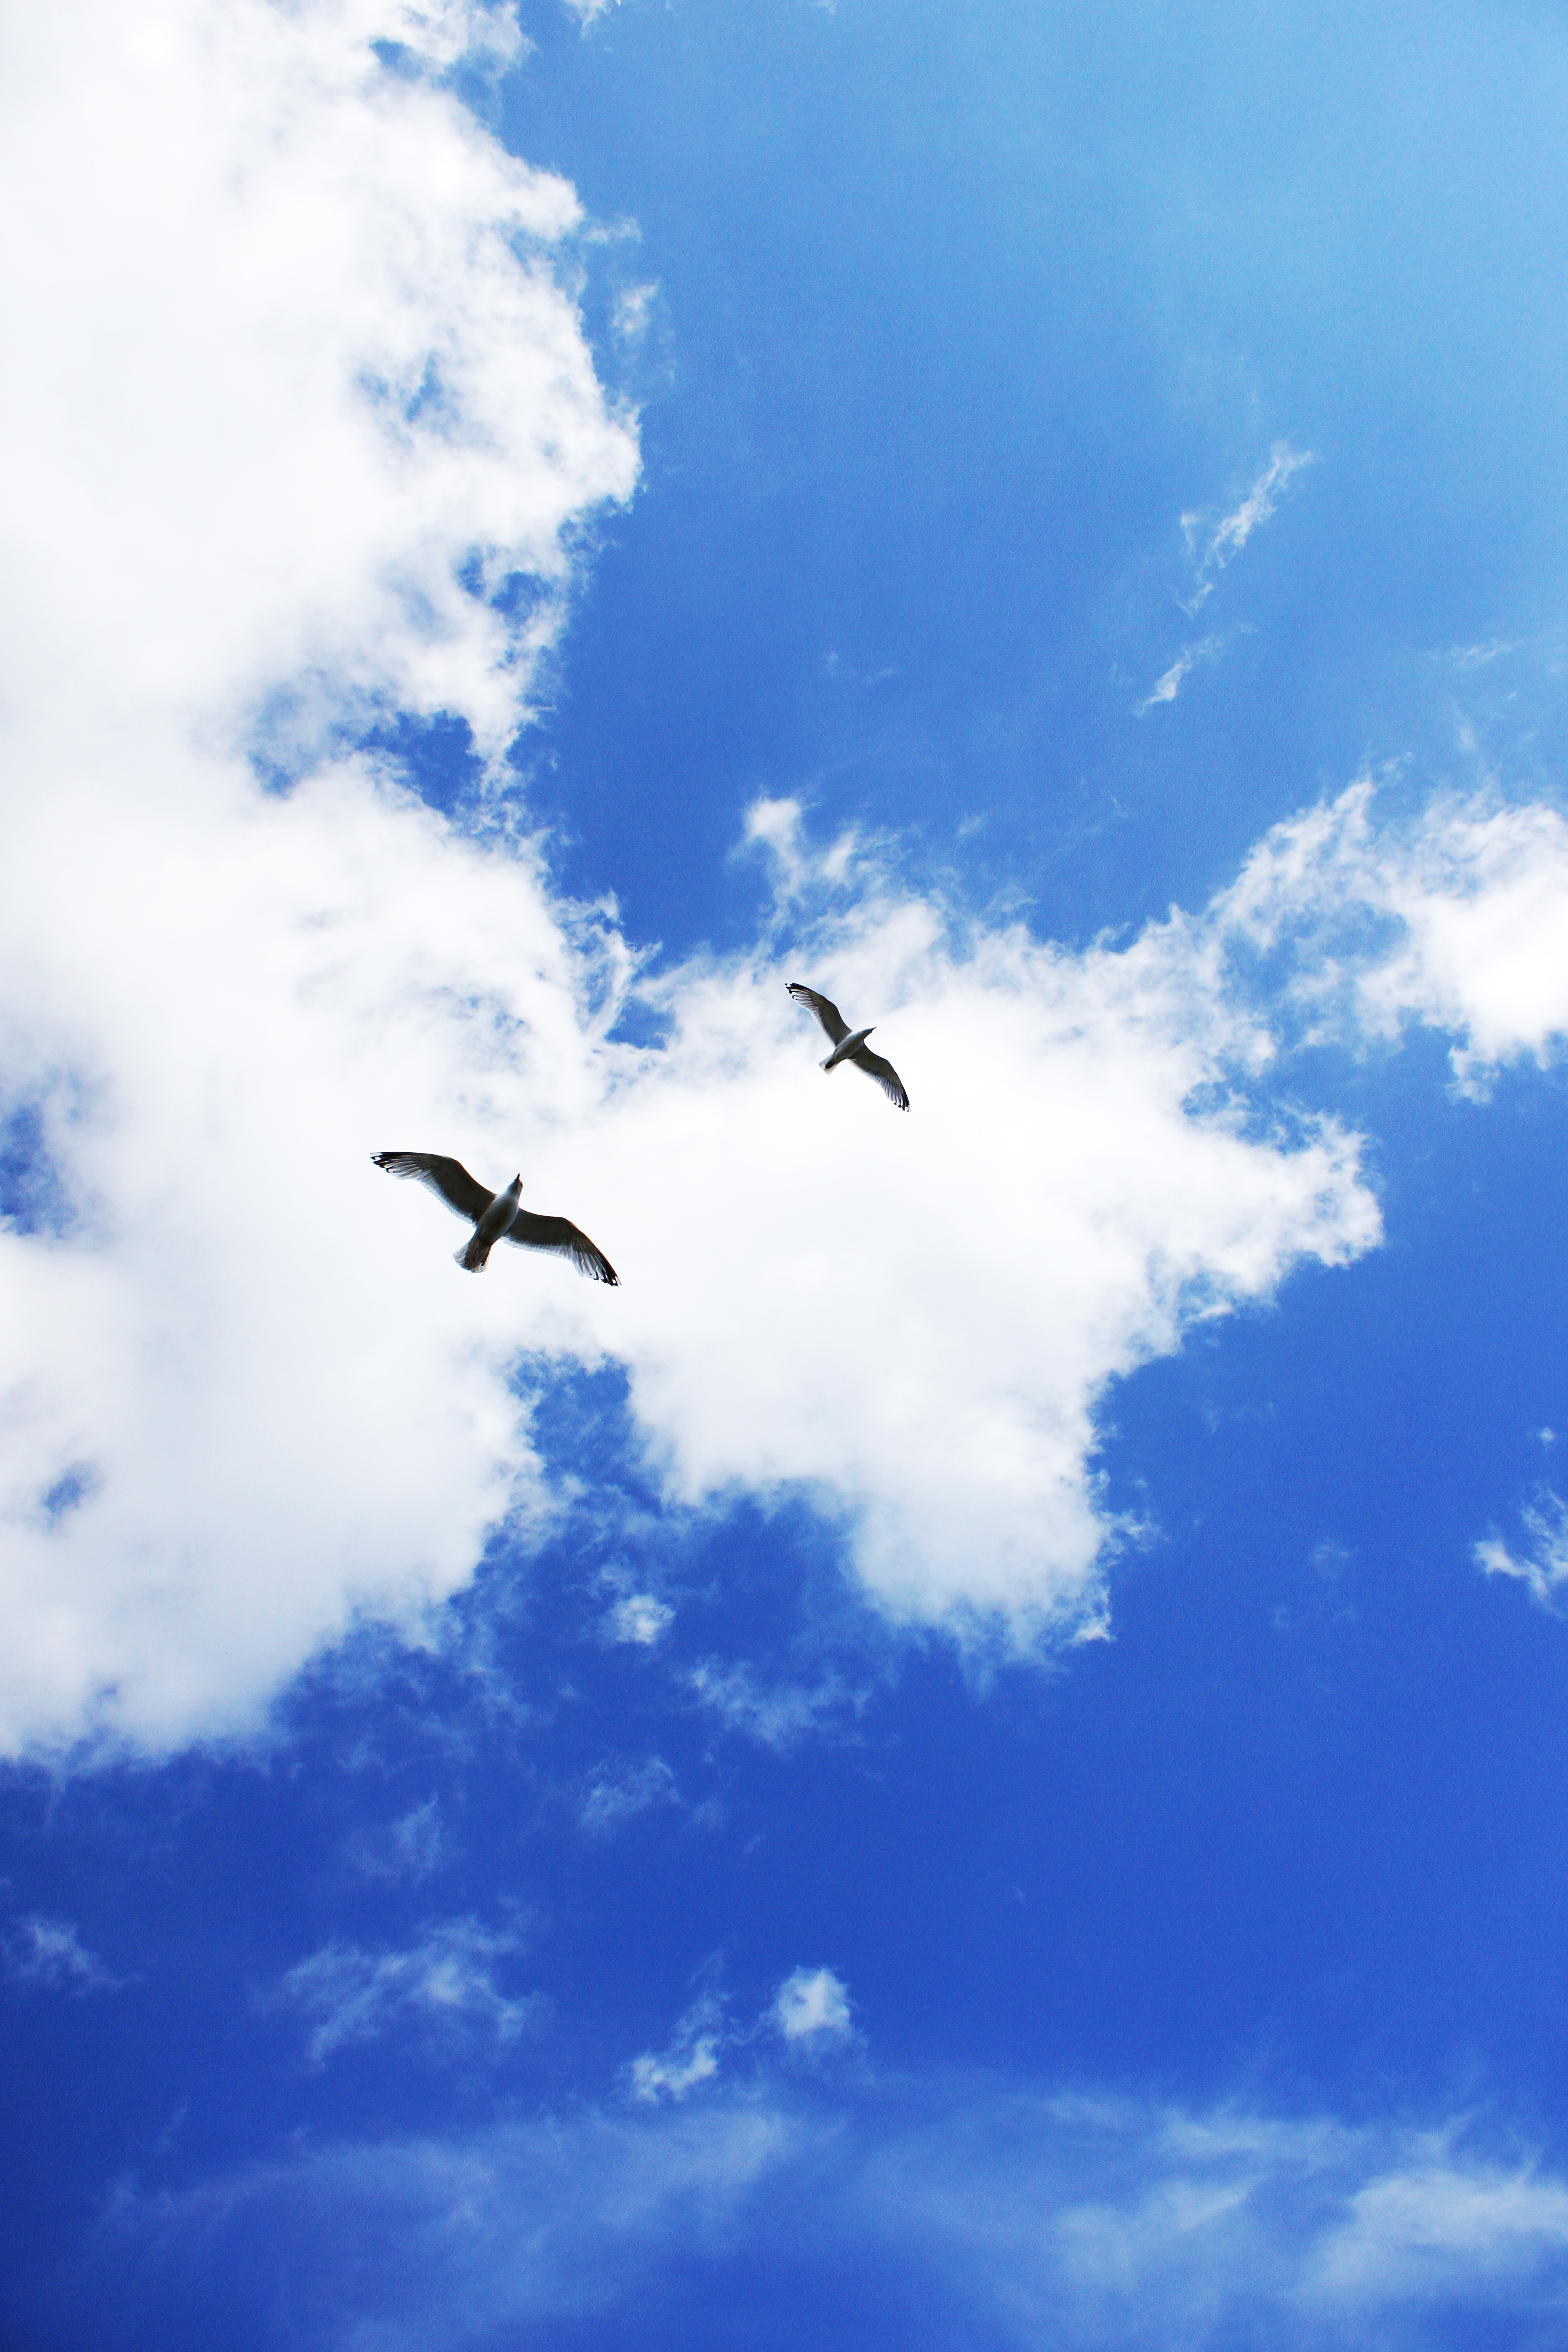
sea, bird, wing, cloud, sky, sunlight, seabird, reflection, gull, flight, blue, meteorological phenomenon, atmosphere of earth